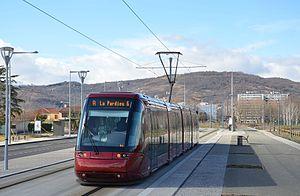
Tramway sur pneus Translohr STE4 n°2 du réseau T2C de Clermont-Ferrand, près de l'arrêt Stade Gabriel Montpied.
Clermont-Ferrand est une ville située dans le centre de la France, dans la région Auvergne-Rhône-Alpes. Elle est le chef-lieu du département du Puy-de-Dôme et la capitale historique de l'Auvergne. Ses habitants s’appellent les Clermontois.
Le tramway sur pneumatiques, appelé également transport routier guidé ou trolleybus guidé, est un véhicule de transport en commun sur pneumatiques mais guidé sur une partie ou la totalité de son parcours. Il fait partie de la famille des nouveaux systèmes intermédiaires.